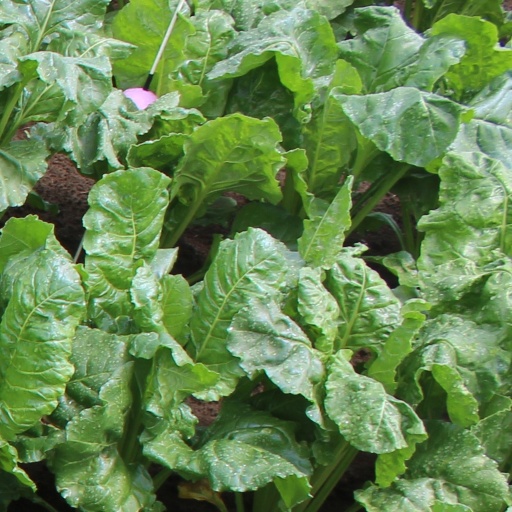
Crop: sugar beet